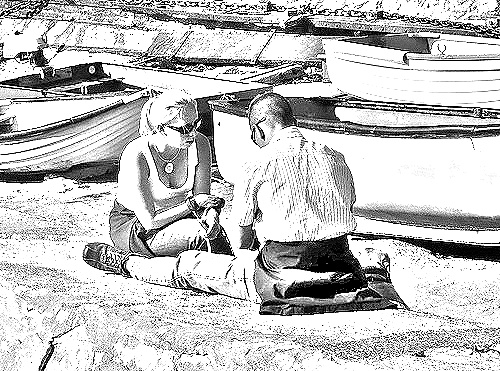
Portrait style: Sketch Portrait